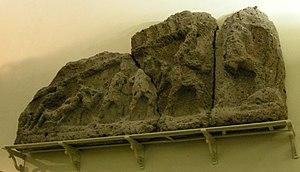
La Nécropole de Norchia est constituée par un vaste site comportant des tombes étrusques remontant à différentes périodes de cette civilisation, située près de Vetralla, dans la province de Viterbe.